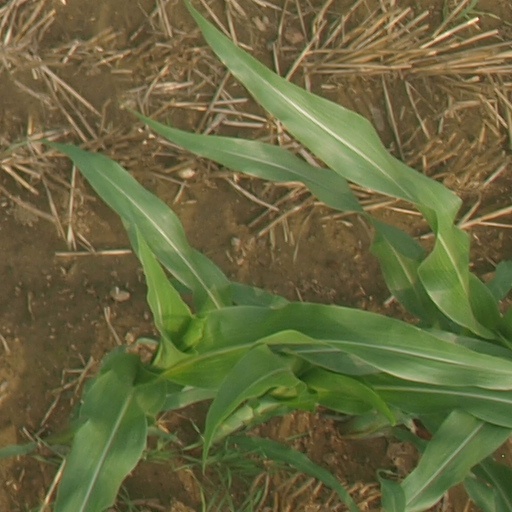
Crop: maize; corn